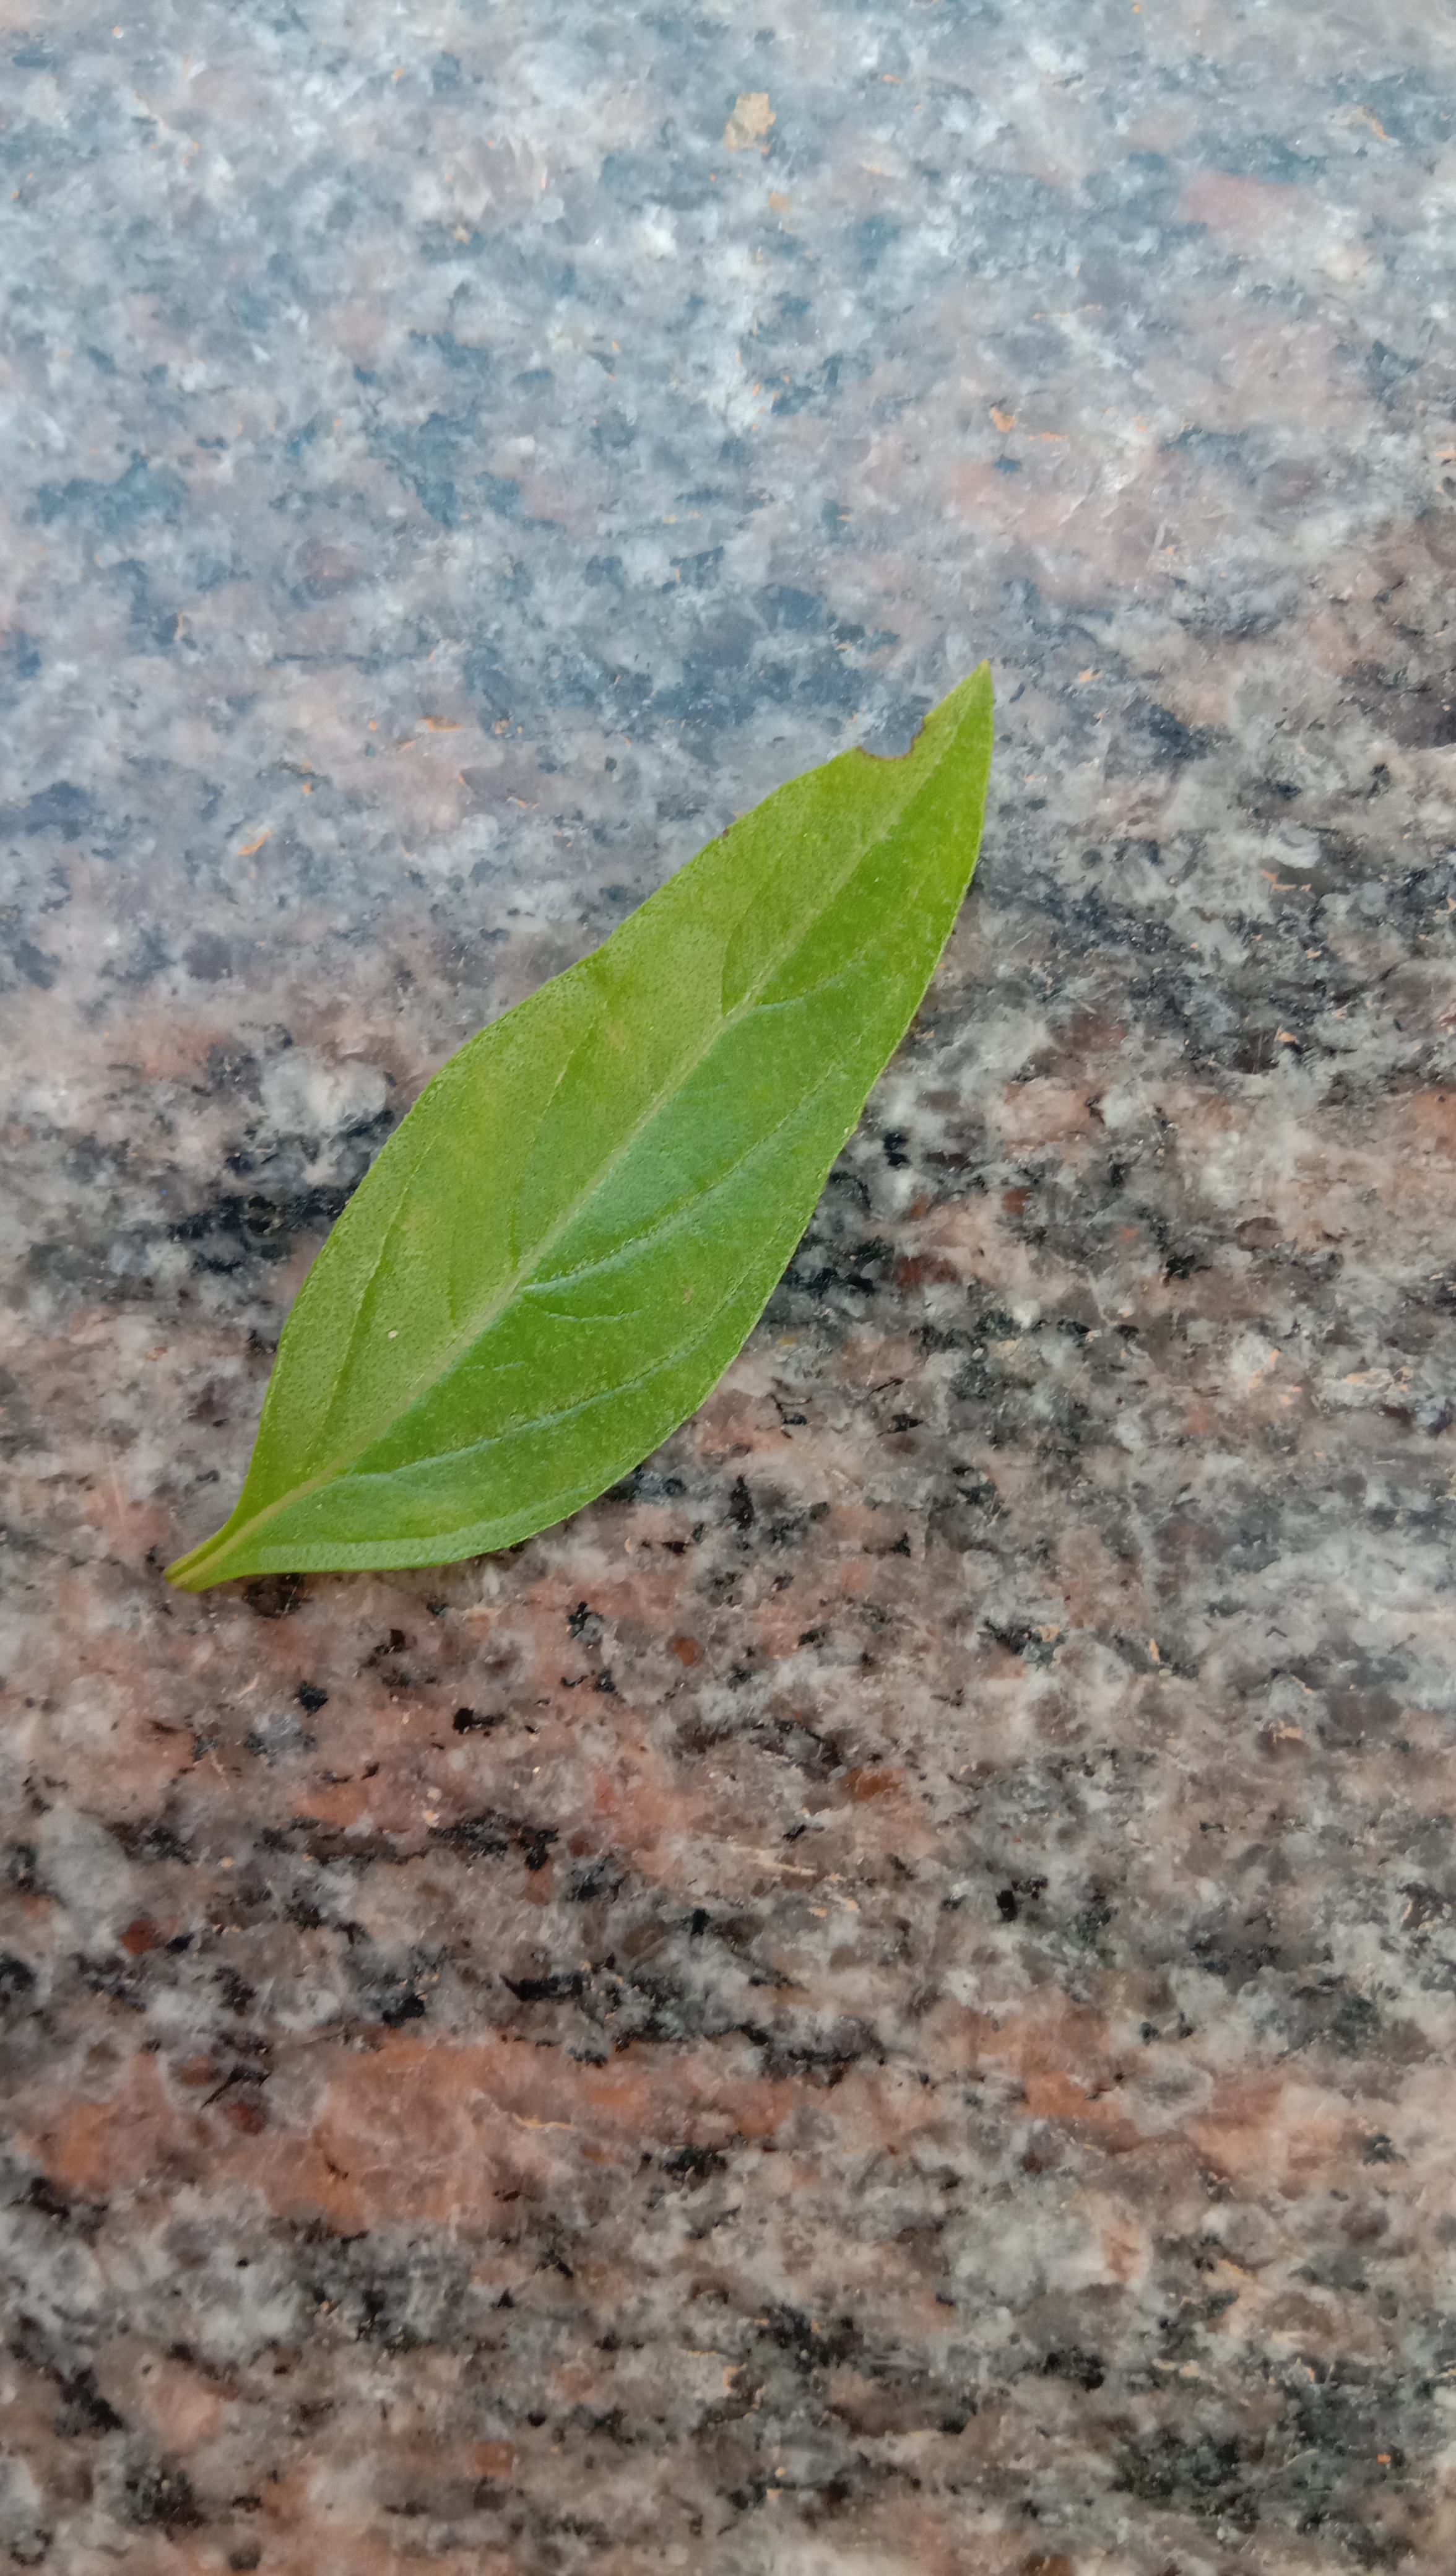
Plant: kamakasturi